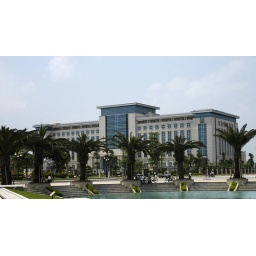
This is the government building for Guzhen town in Zhongshan, Guangdong, China. It is across the street from my apartment.